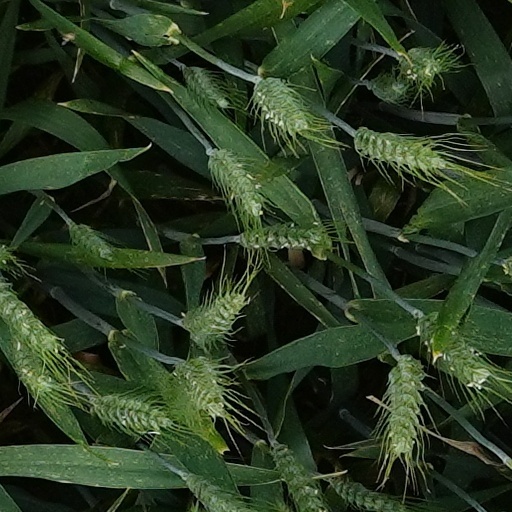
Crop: wheat